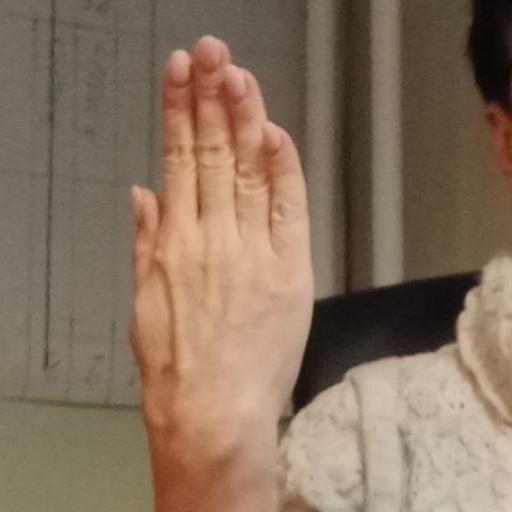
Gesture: stop_inverted